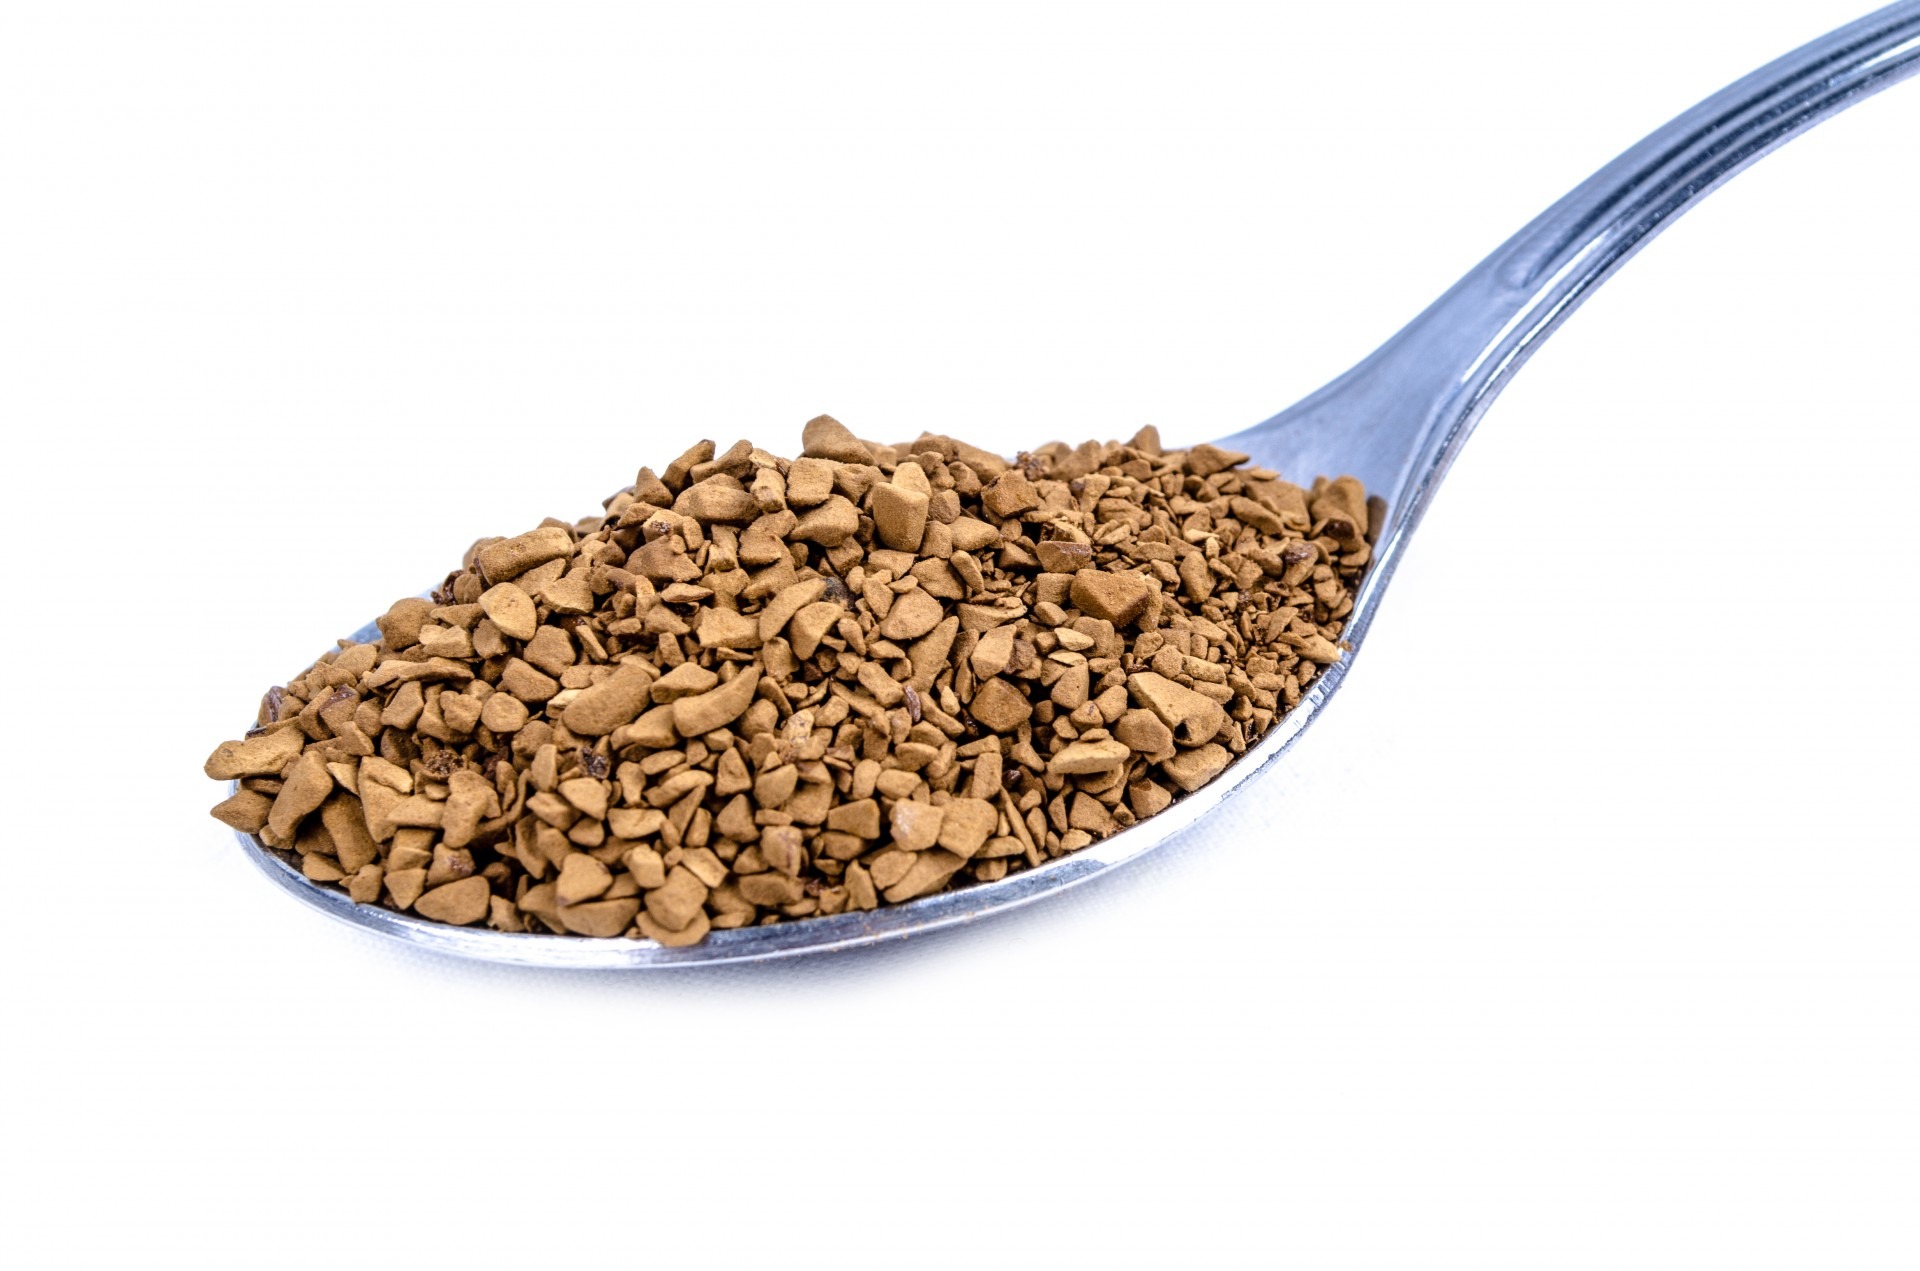
silverware, coffee, white, grain, sweet, isolated, steel, roast, aroma, meal, food, produce, crop, natural, brown, dust, beverage, drink, black, breakfast, chocolate, spoon, cereal, close up, caffeine, full, instant, vegetarian food, heap, mocha, flavor, roasted, cacao, teaspoon, sunflower seed, soluble, grass family, whole grain, spoonful